Tenth Avenue (Manhattan)

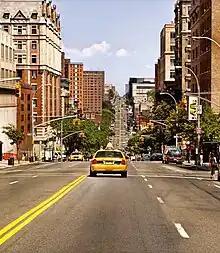
Amsterdam Avenue looking north from 119th Street toward Harlem

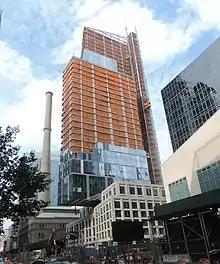
New residential tower at 60th Street

Tenth Avenue, known as Amsterdam Avenue between 59th Street and 193rd Street, is a north-south thoroughfare on the West Side of Manhattan in New York City. It carries uptown (northbound) traffic as far as West 110th Street (also known as Cathedral Parkway), after which it continues as a two-way street.